Kenneth Reid (legal scholar)

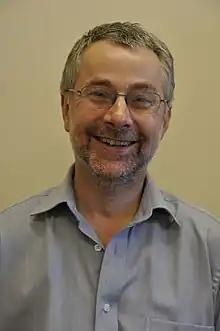

Kenneth Reid was educated at the independent Loretto School and St John's College, Cambridge, where he studied history, then later at the University of Edinburgh where he studied law. It is here where he first met George Gretton, with whom he would collaborate with extensively during his academic career.